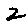
Label: 2